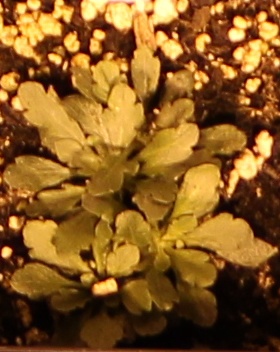
Label: Horseweed